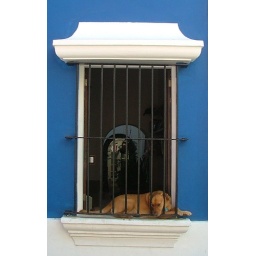
dog in window